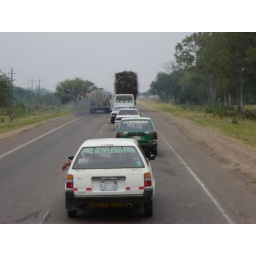
I am actually standing in the bed of a pickup truck.